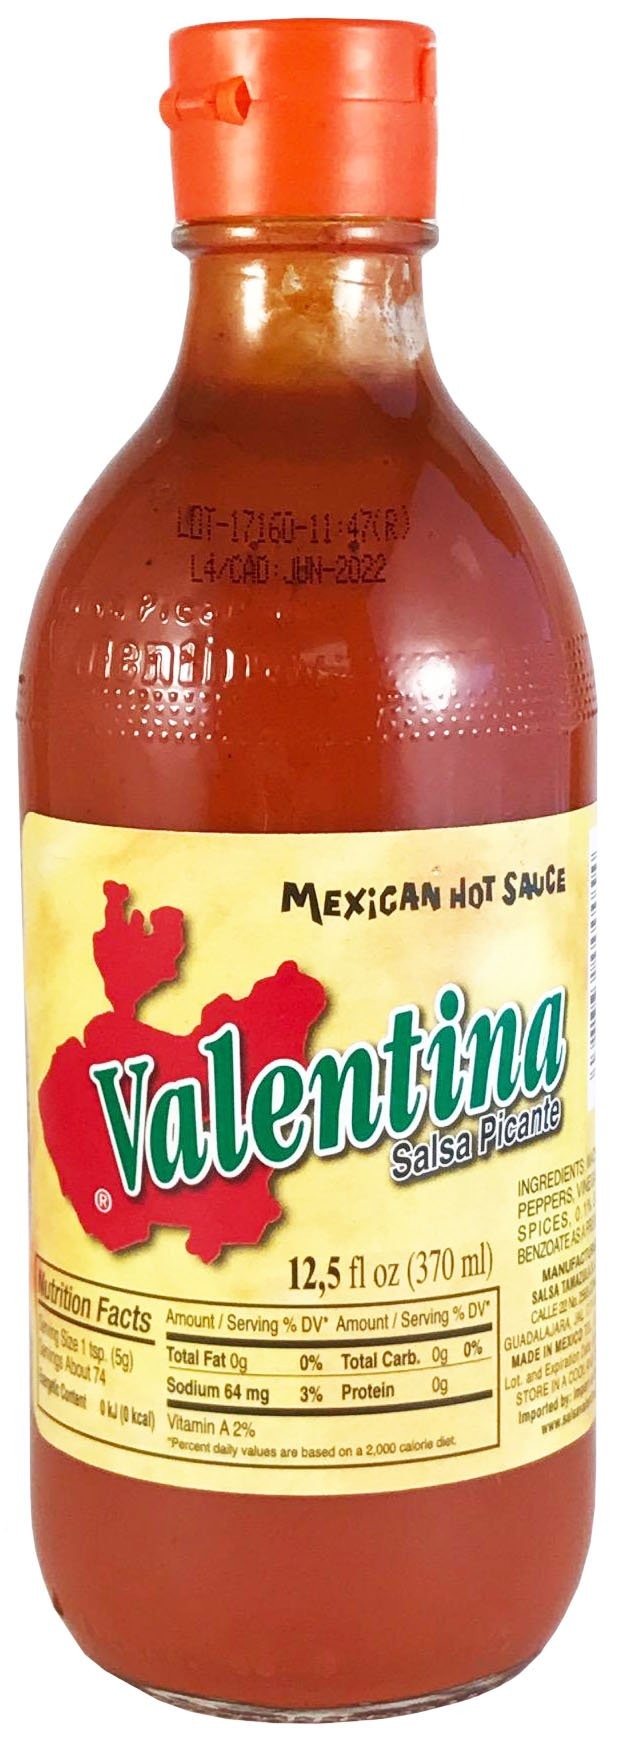
Item Name: Carniceria Compare, Hot Sauce, 12.5 Fl Oz
Bullet Point 1: Low Calorie
Bullet Point 2: Low Fat
Bullet Point 3: Low Sodium
Product Description: Valentina - Carniceria Compare, Hot Sauce, 12.5 Fl Oz
Value: 12.5
Unit: Fl Oz

Price: 5.98